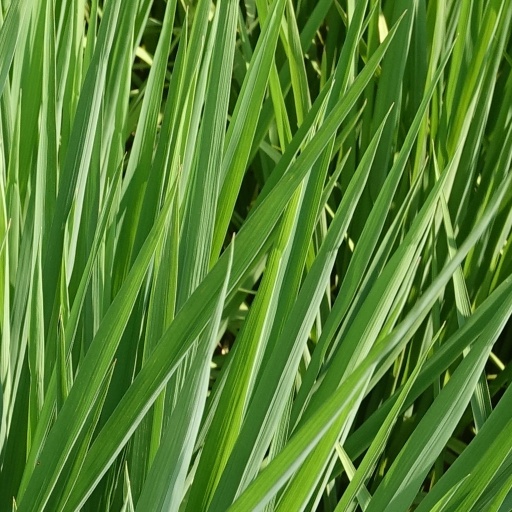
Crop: rice